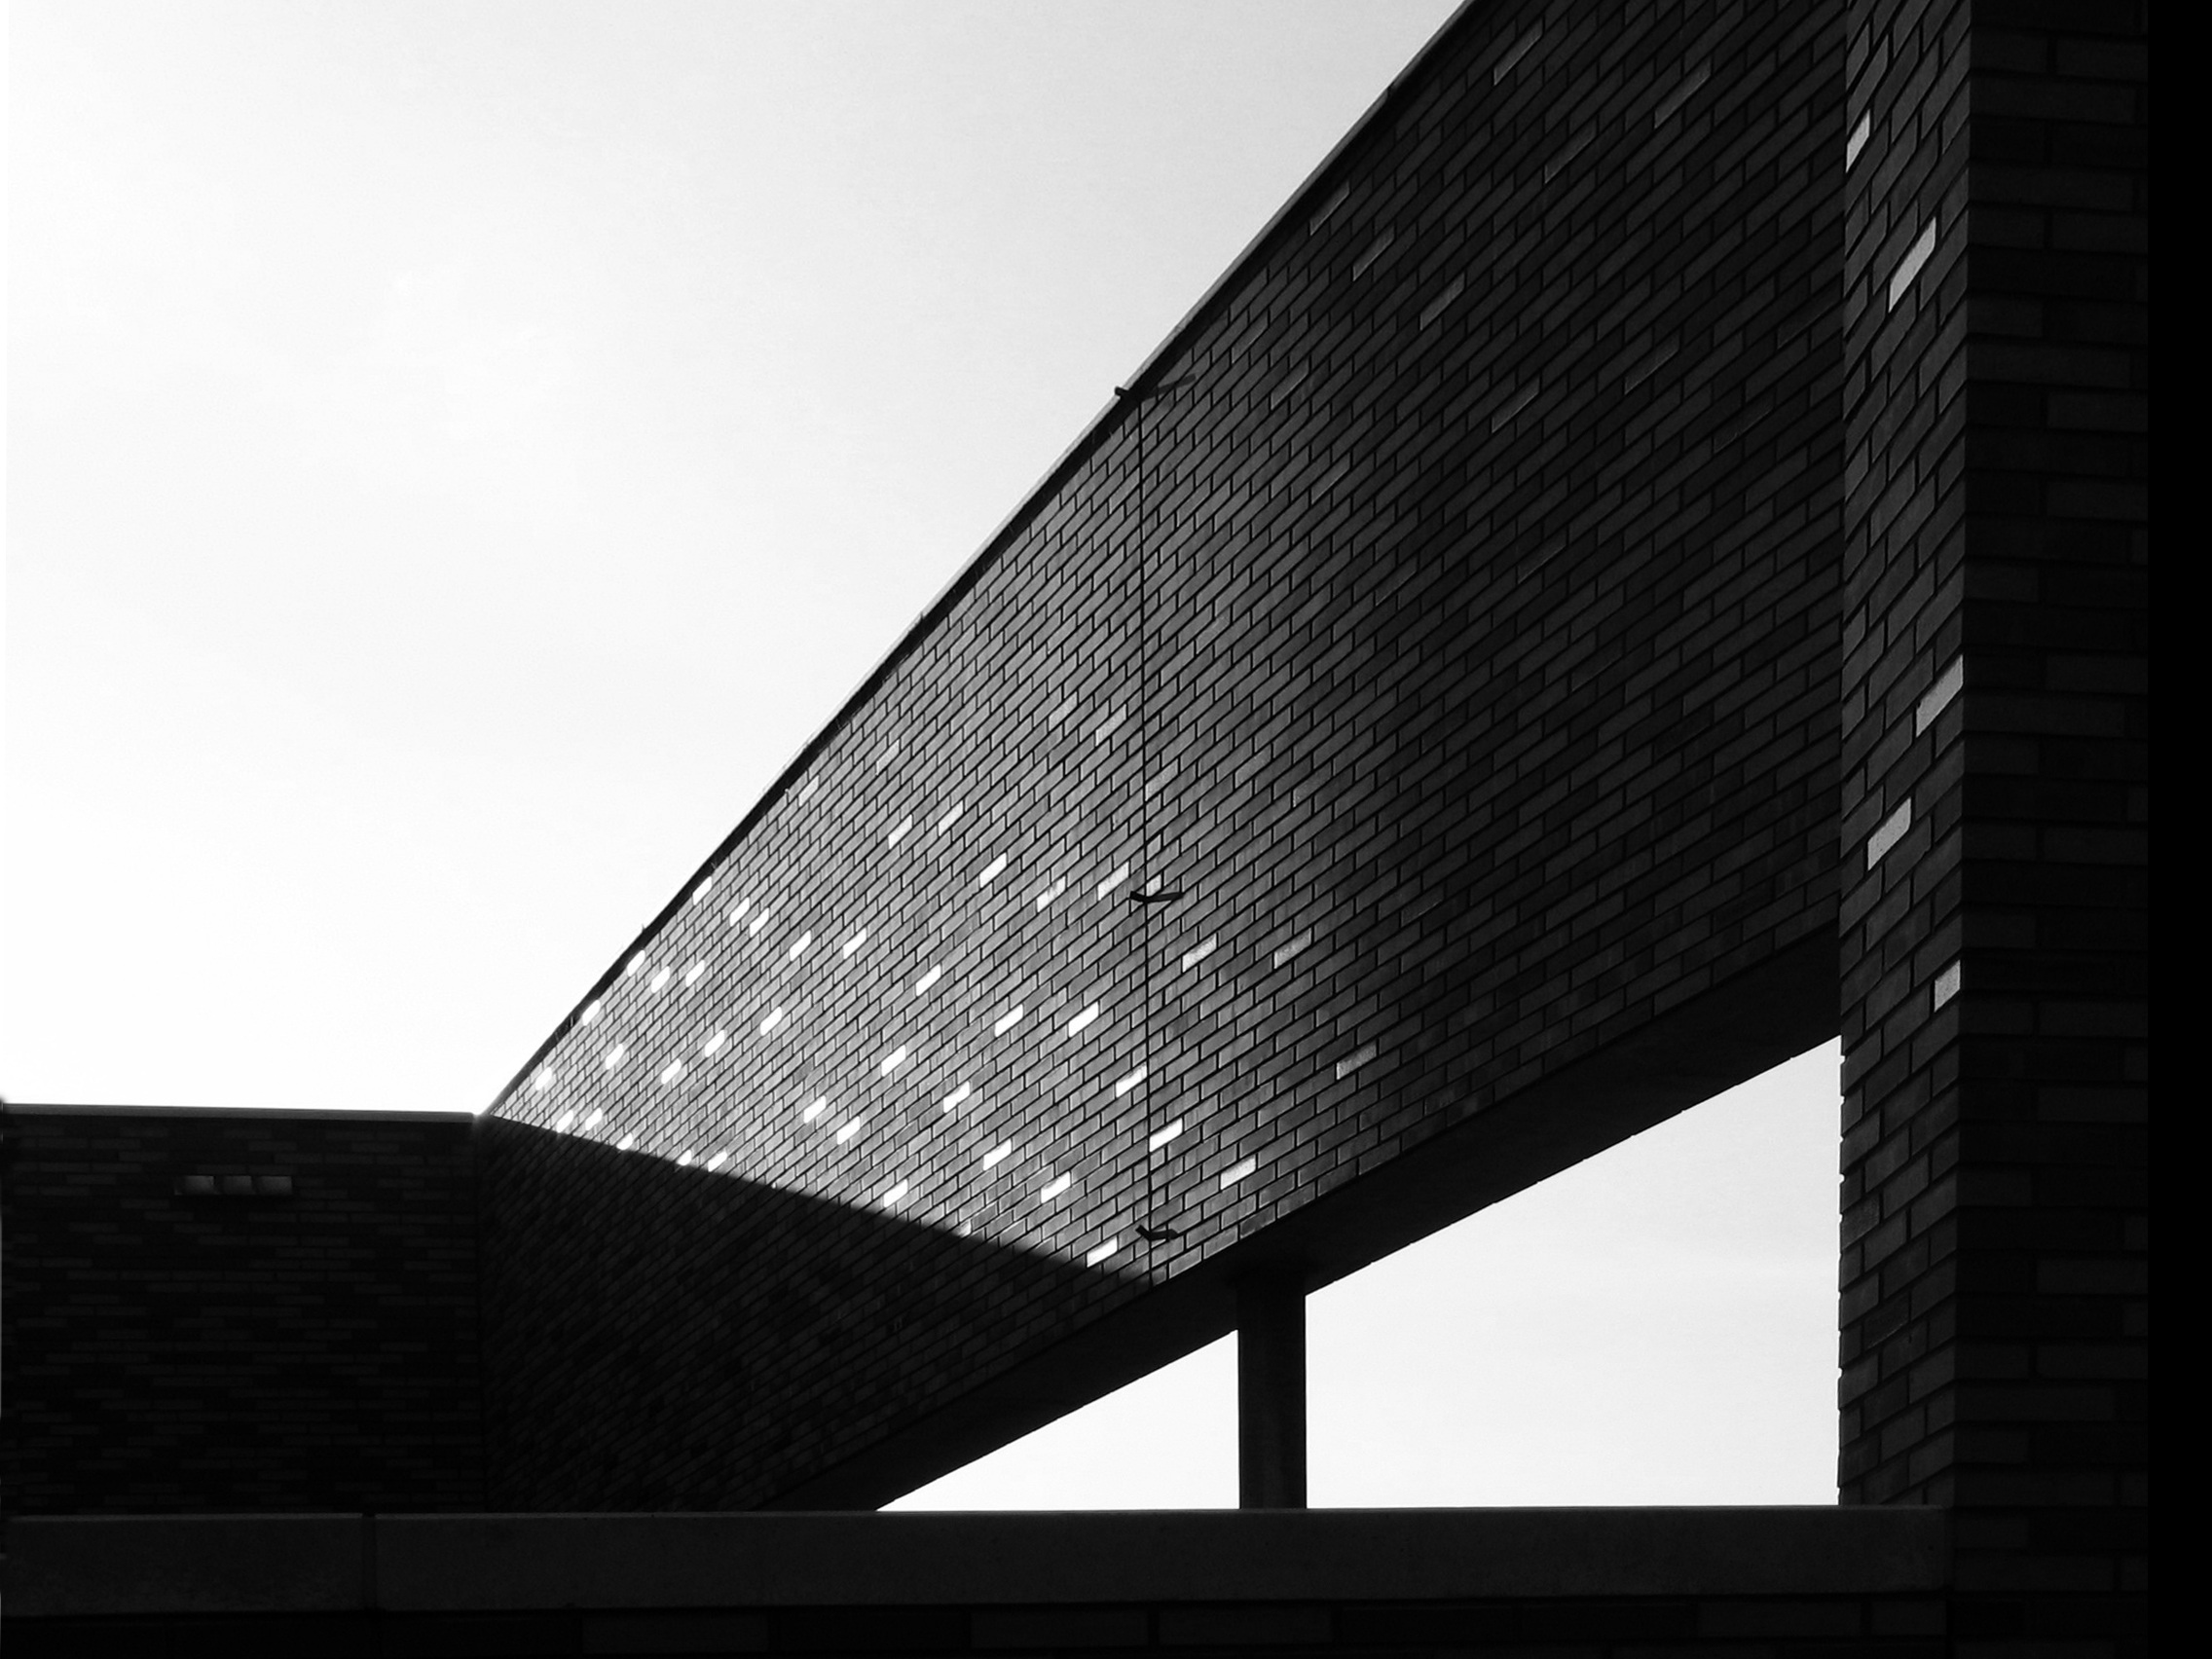
black and white, architecture, structure, white, building, skyscraper, line, reflection, tower, facade, professional, black, monochrome, tower block, design, symmetry, diagonal, shape, daylighting, monochrome photography